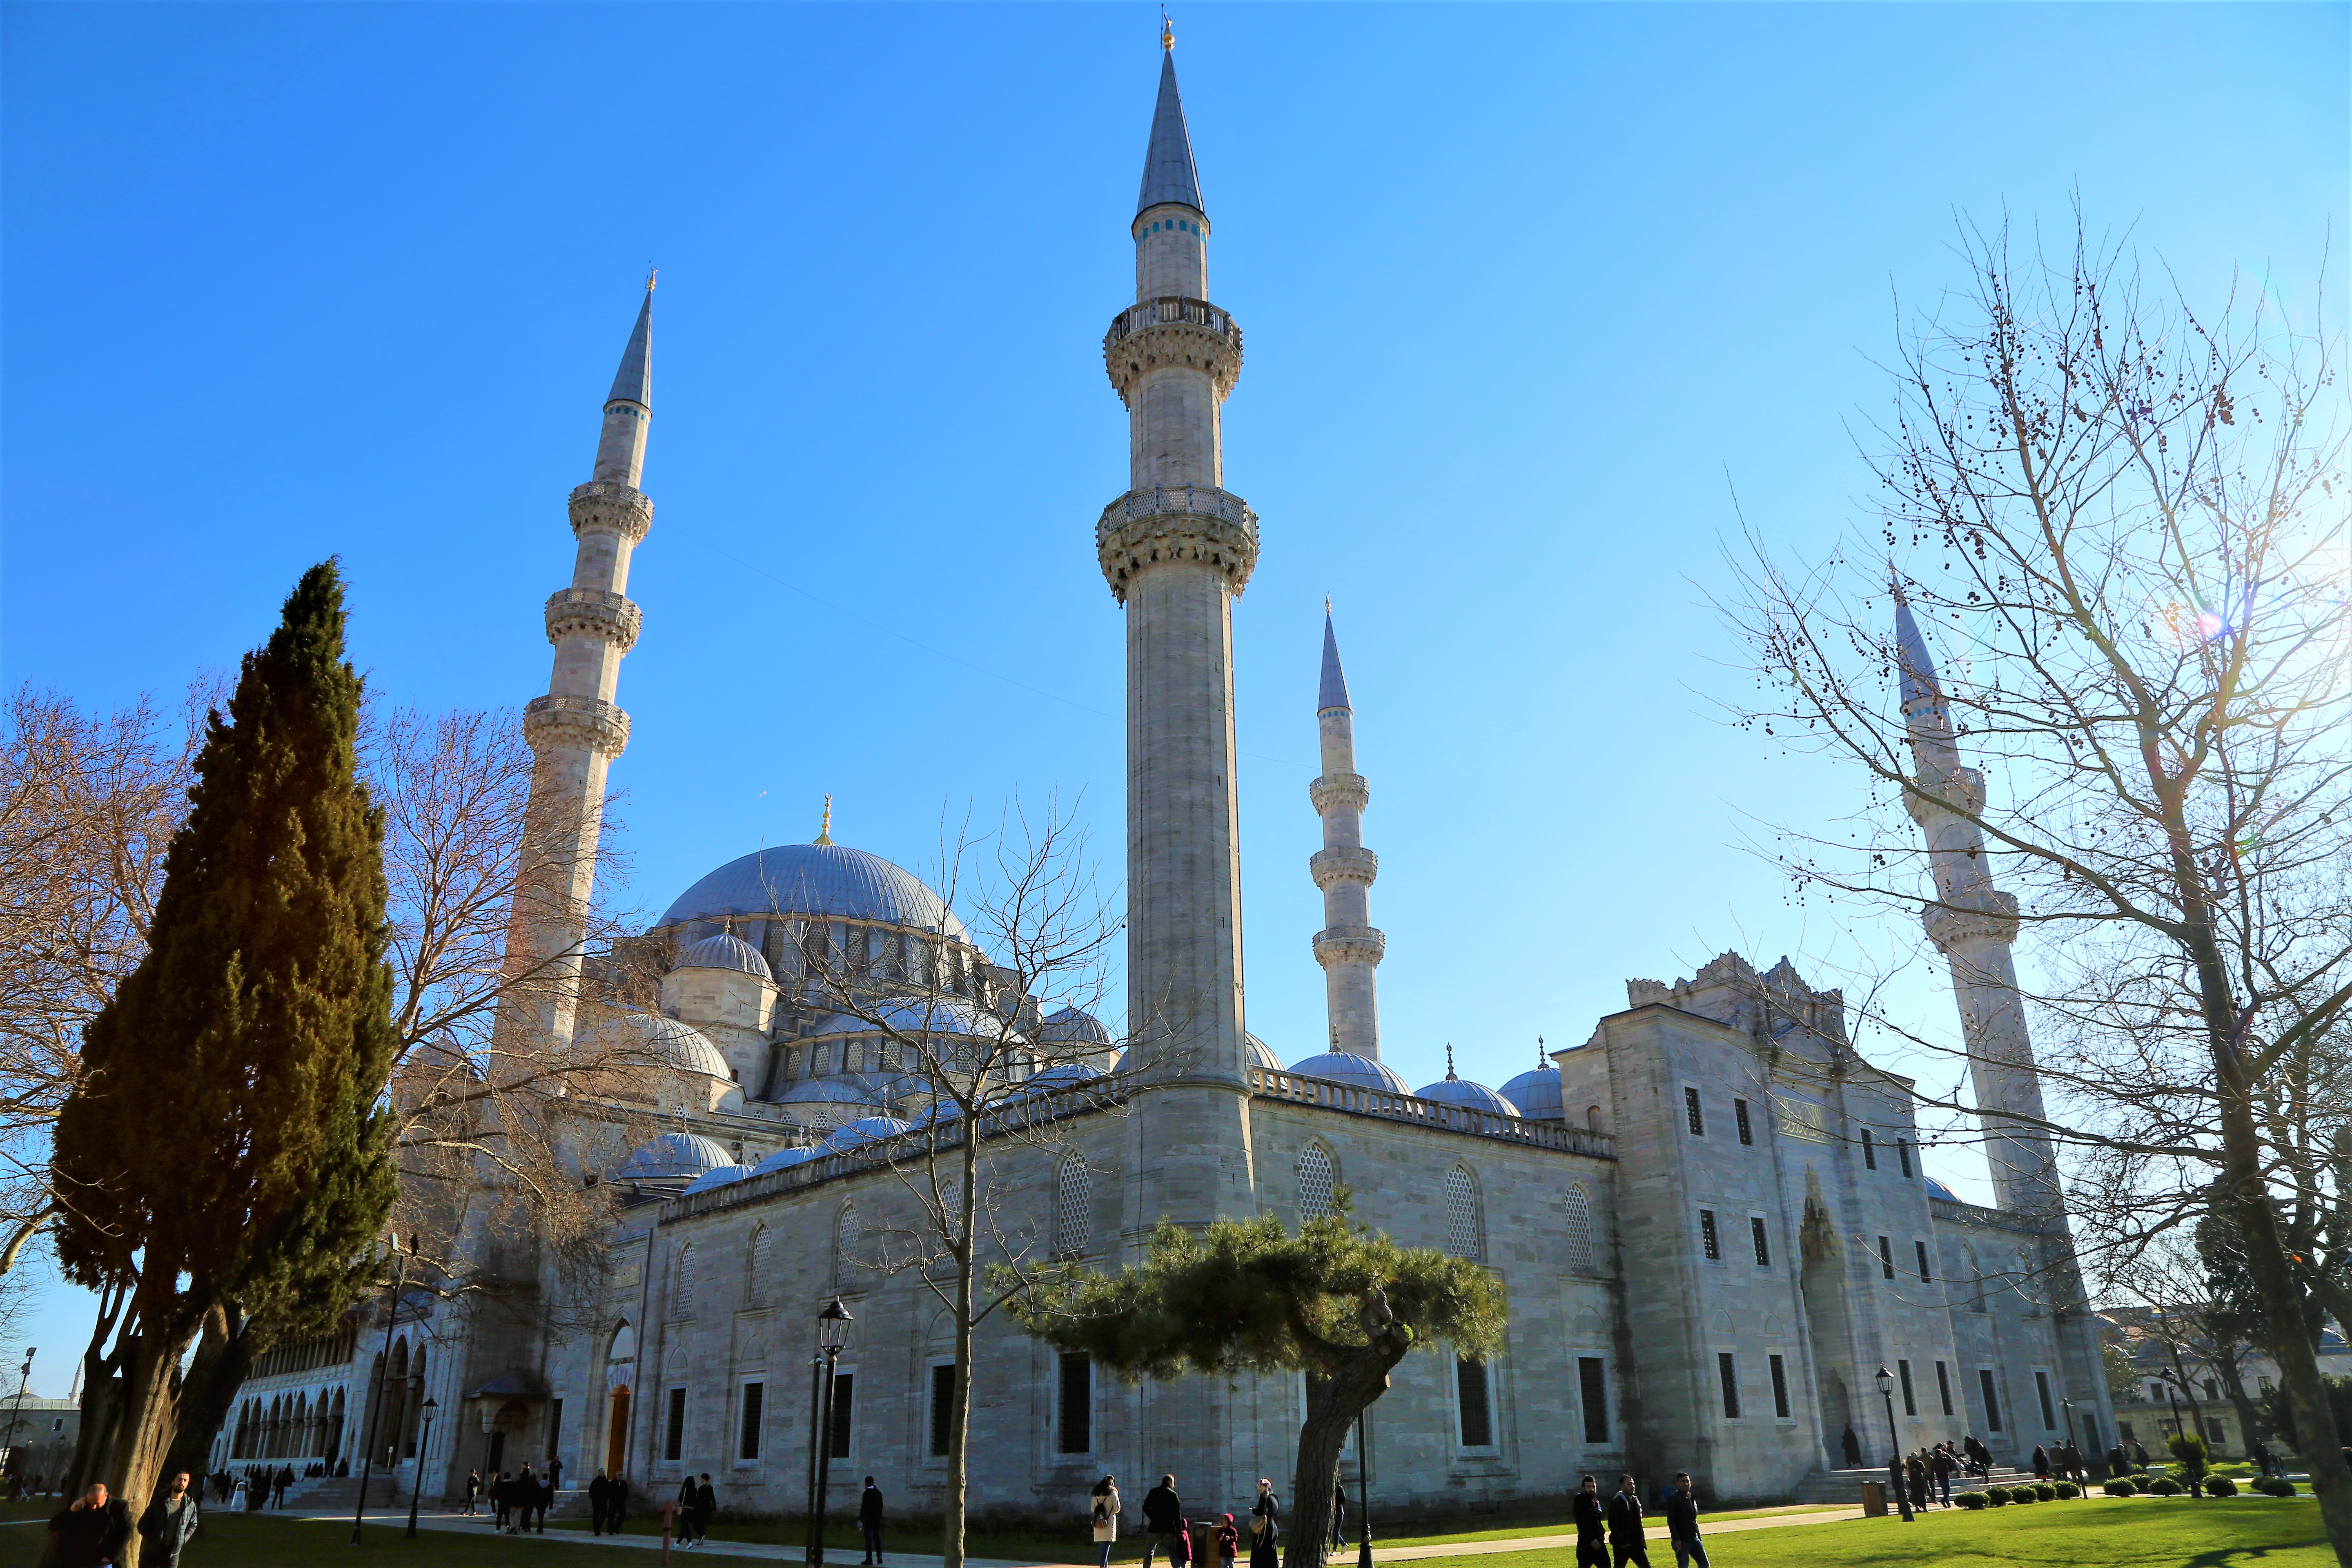
architecture, mosque, minaret, dome, religion, islam, art, ornament, lettering, fine art, landmark, building, place of worship, spire, khanqah, steeple, byzantine architecture, tree, sky, tower, historic site, tourist attraction, monument, city, plant, national historic landmark, facade, tourism